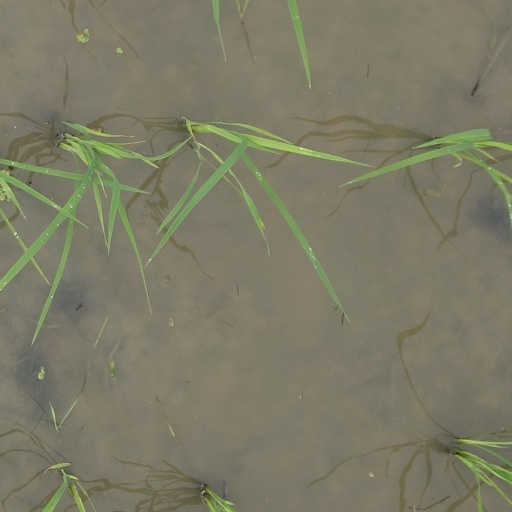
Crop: rice